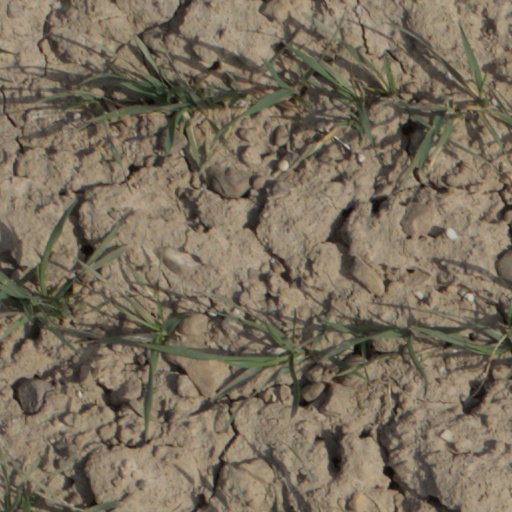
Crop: wheat